Nelson McIntyre Collegiate

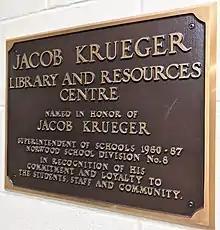
Commemorated Plaque at the entrance to the library at NMC

Nelson McIntyre Collegiate's gymnasium is named in honour of James W. Downey. Mr. Downey was the Superintendent of Norwood School Division from 1969-1980. The gymnasium was officially opened on March 21, 1977.